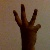
The image shows a hand gesture representing the number 6 in Indian Sign Language.